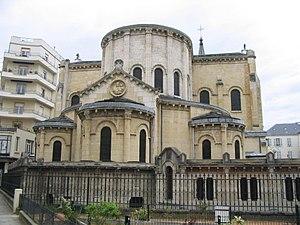
L'église Saint-Louis est une église située à Vichy, dans le département de l'Allier. Principal édifice catholique de la ville, sa construction fut financée par Napoléon III et elle fut ouverte au culte en 1865